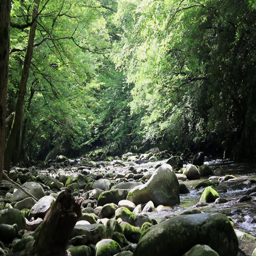
butterflies scurry over mossy rocks in a river that runs